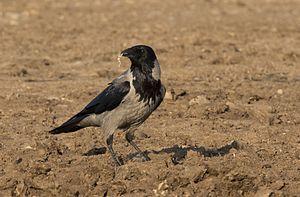
Corneille mantelée (Corvus cornix). Balcalı, Sarıçam - Adana, Turquie.